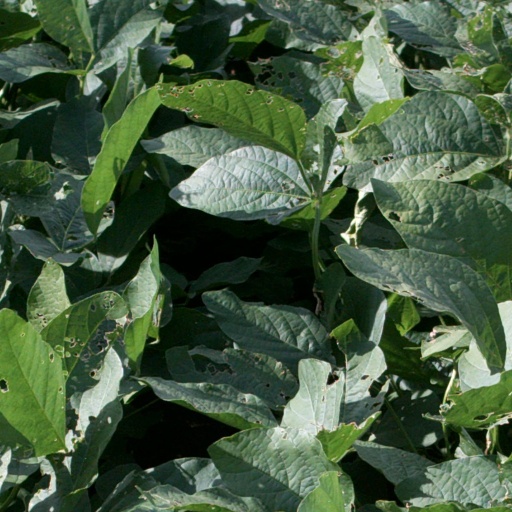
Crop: soybean